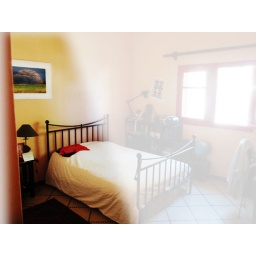
T-shirt red and black alone, in a creasy bed room